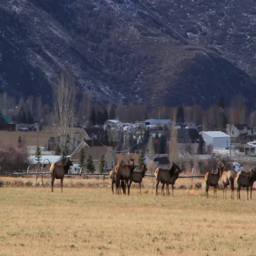
a large herd of elk in a field beneath the beautiful range of the rocky mountains